Diabetes in dogs

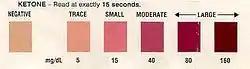
Ketostix color chart for interpreting test results. This test measures only ketones in urine.

When testing urine for ketones, the sample needs to be as fresh as possible. Ketones evaporate quickly, so there is a chance of getting a false negative test result if testing older urine. The urine testing strip bottle has instructions and color charts to illustrate how the color on the strip will change given the level of ketones or glucose in the urine over 15 (ketones–Ketostix) or 30 (glucose–Ketodiastix) seconds. Reading the colors at those time intervals is important because the colors will continue to darken and a later reading will be an incorrect result. Timing with a clock or watch second hand instead of counting is more accurate.